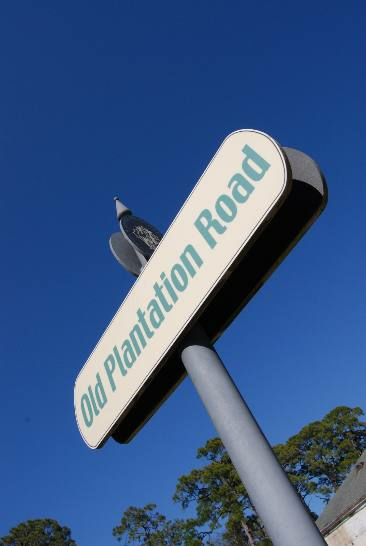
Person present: No